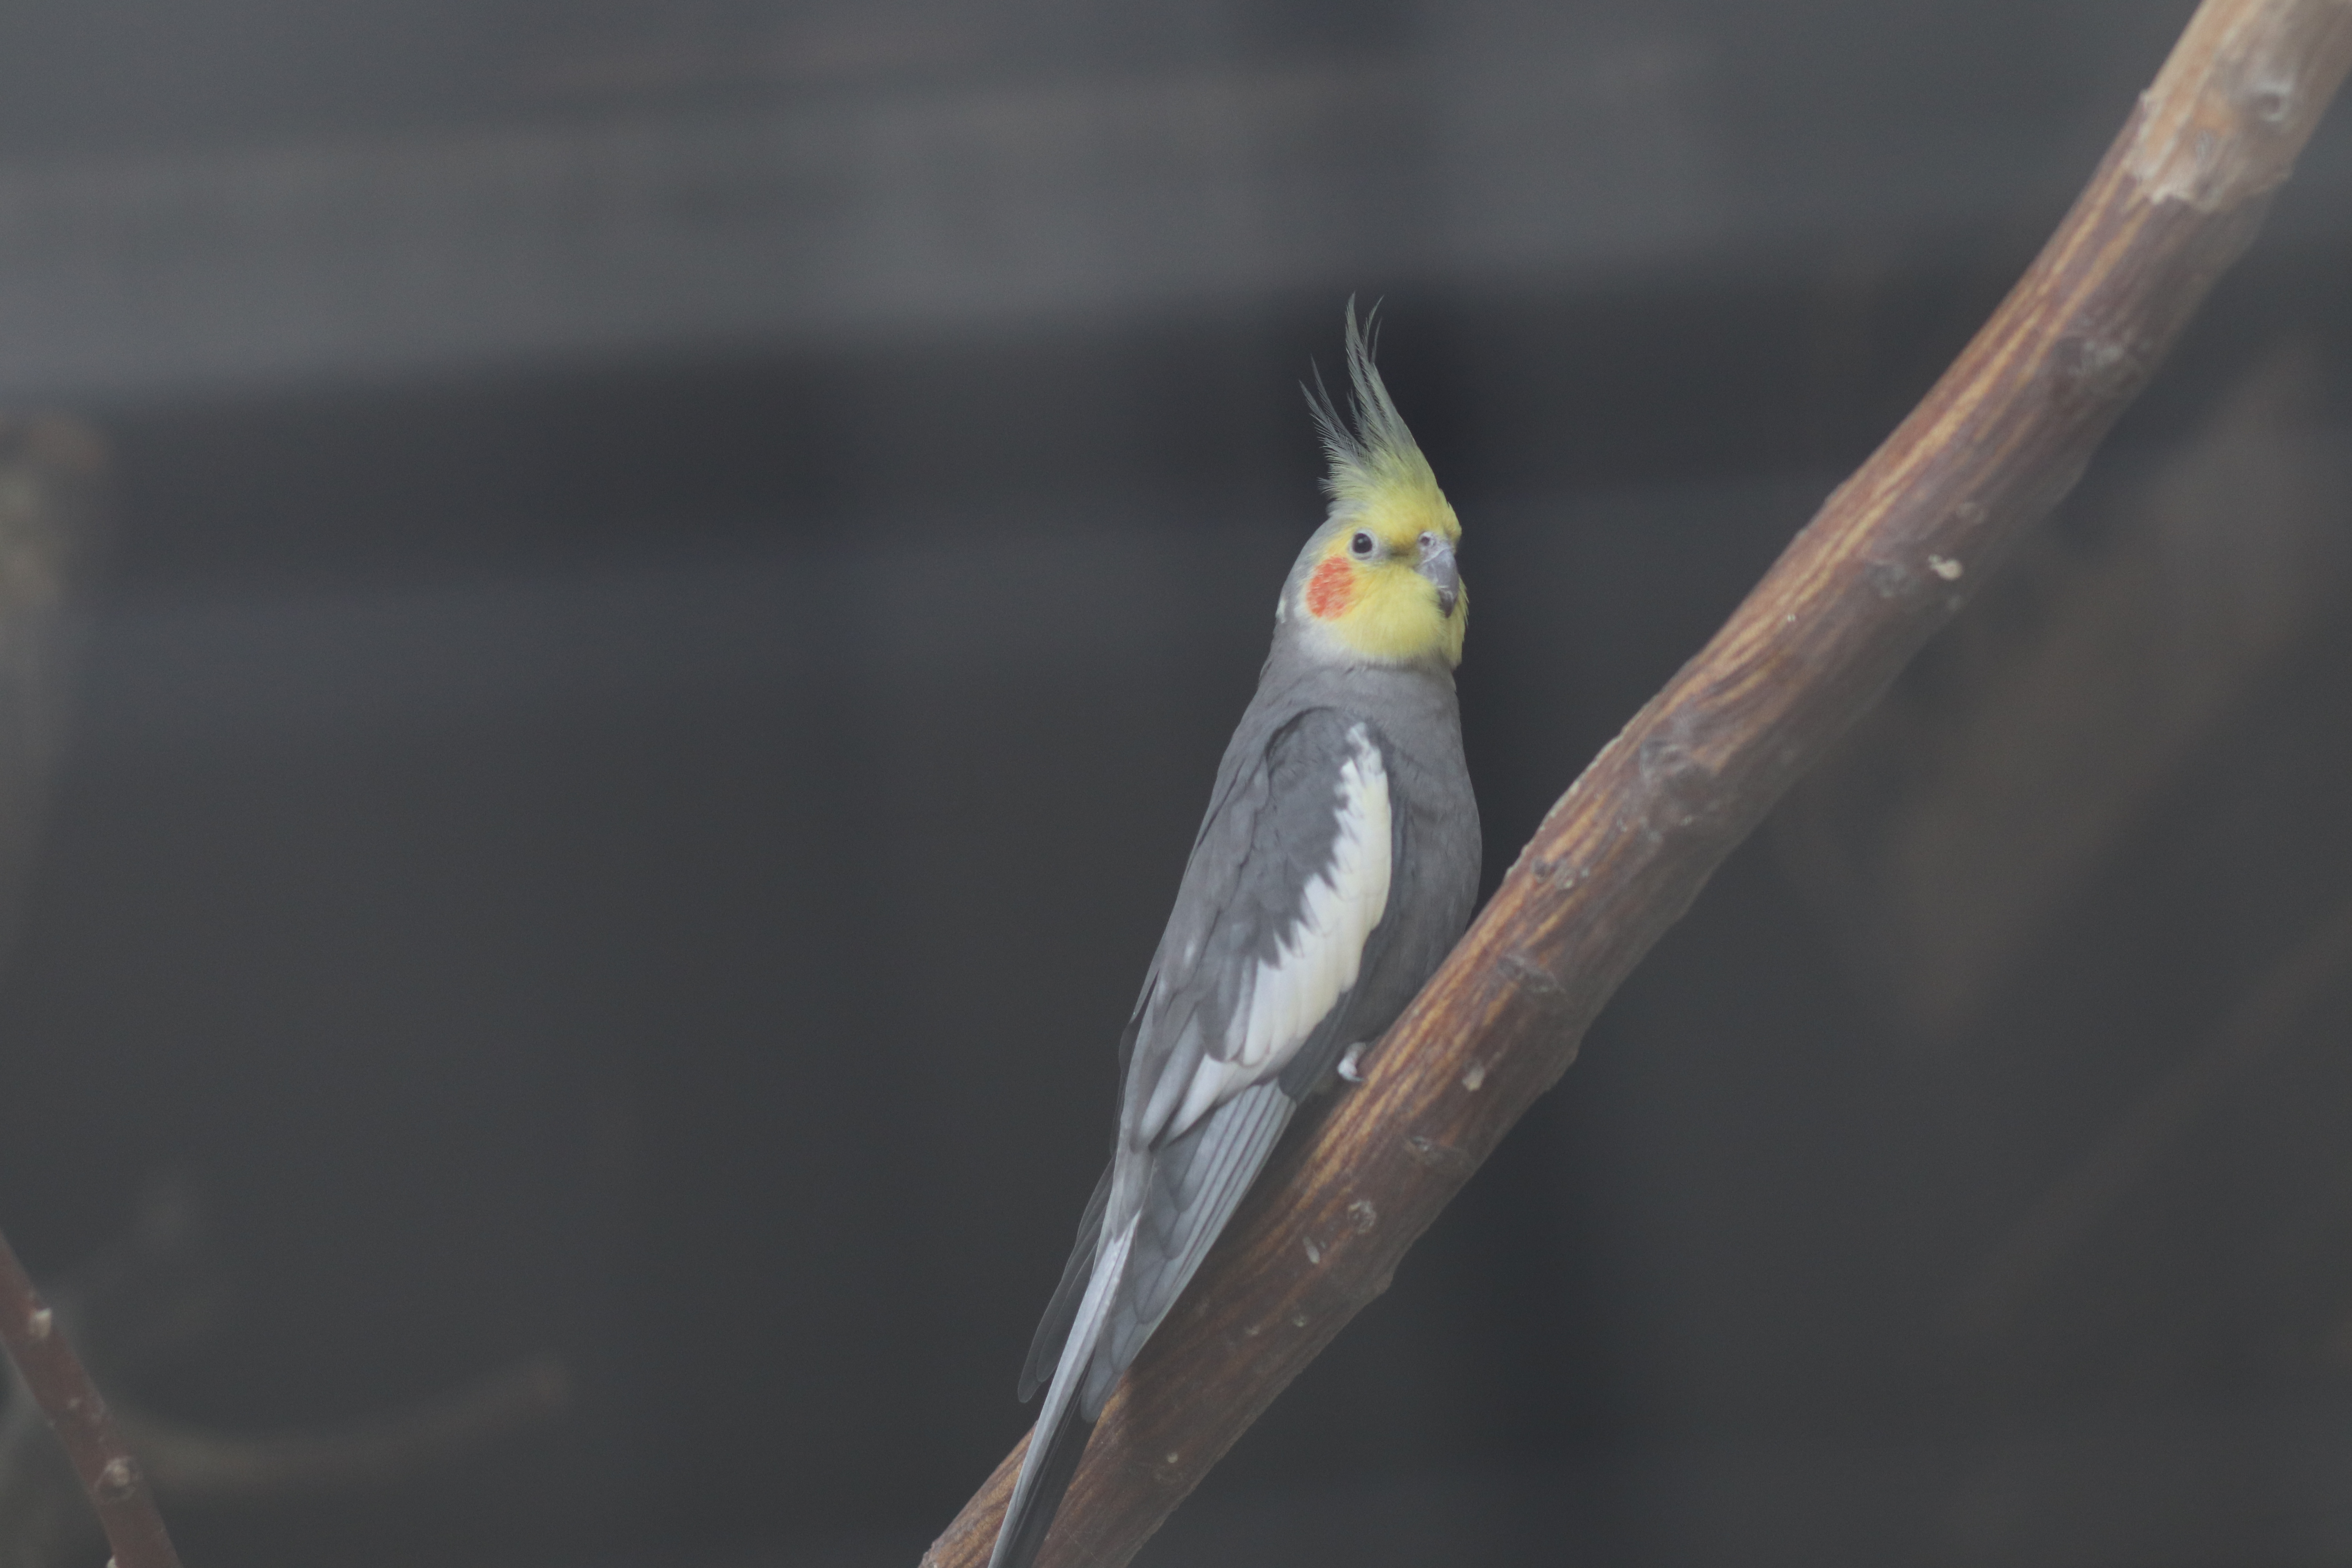
parrot, bird, beak, cockatiel, cockatoo, wing, wildlife, tail, feather